Heinkel He 64

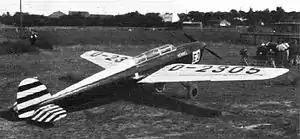

The Heinkel He 64 was a sports plane designed by the German aeronautical engineers Siegfried and Walter Günter and produced by the aircraft manufacturer Heinkel. It was specifically built to participate in the touring plane championships of 1933.